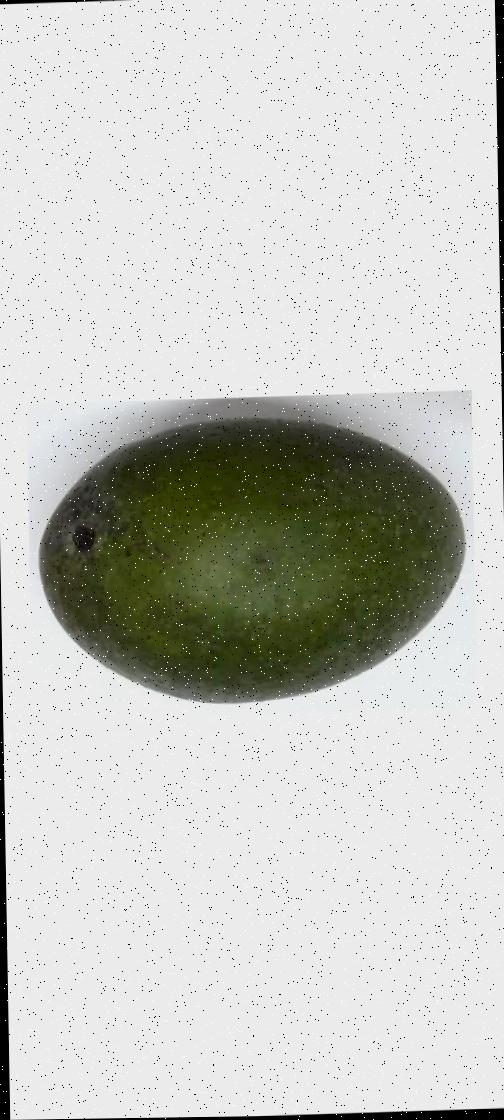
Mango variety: Ashshina Zhinuk